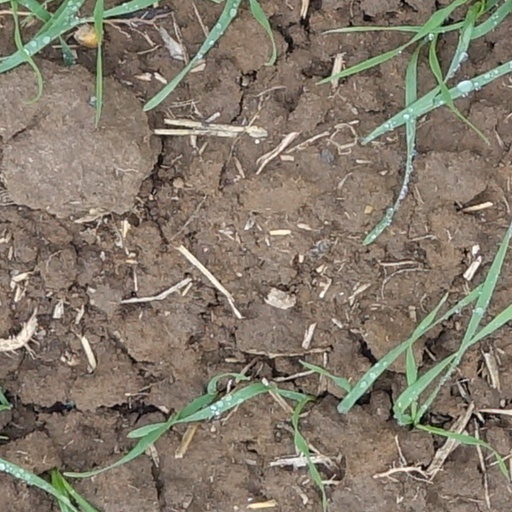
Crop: wheat